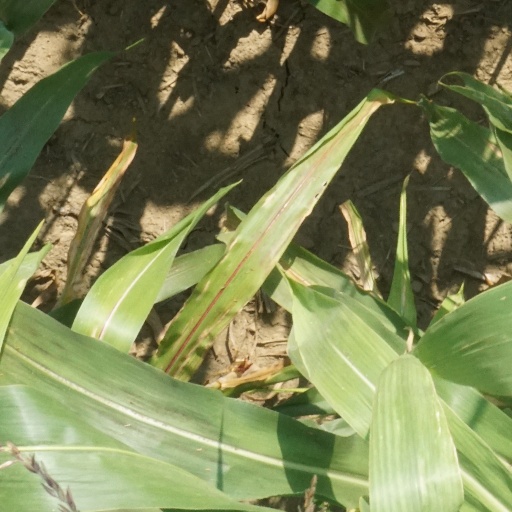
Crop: maize; corn